Enstatite

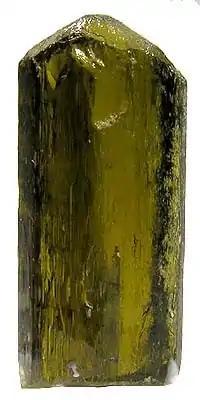
Gem quality enstatite from Myanmar (size: 2.4×1.0×0.8 cm)

Most natural crystals are orthorhombic (space group P"bca") although three polymorphs are known. The high temperature, low pressure polymorphs are protoenstatite and protoferrosilite (also orthorhombic, space group P"bcn") while the low temperature forms, clinoenstatite and clinoferrosilite, are monoclinic (space group P2"/c").